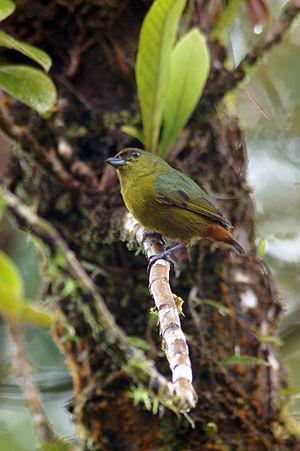
Organiste olive, Euphone à dos olive Español: Fruterito Selvático, Eufonia espalda oliva, Eufonia Olivácea, Monjita olivácea Italiano: Eufonia di Gould